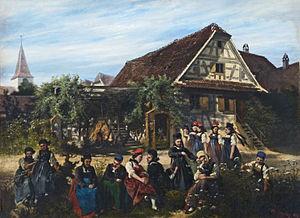
Seebach est une commune française située dans le département du Bas-Rhin, en région Grand Est.